Athletics at the 2018 Commonwealth Games

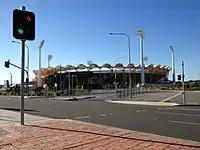
Carrara Stadium

Athletics was one of ten core sports that appeared at the 2018 Commonwealth Games in Gold Coast. As a founding sport, athletics has appeared consistently since its introduction at the 1911 Inter-Empire Games; the recognized precursor to the Commonwealth Games. The competition took place between Sunday 8–15 April 2018 at the Carrara Stadium.